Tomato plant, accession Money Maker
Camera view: vertical (180 deg); turntable rotation: 270 degrees
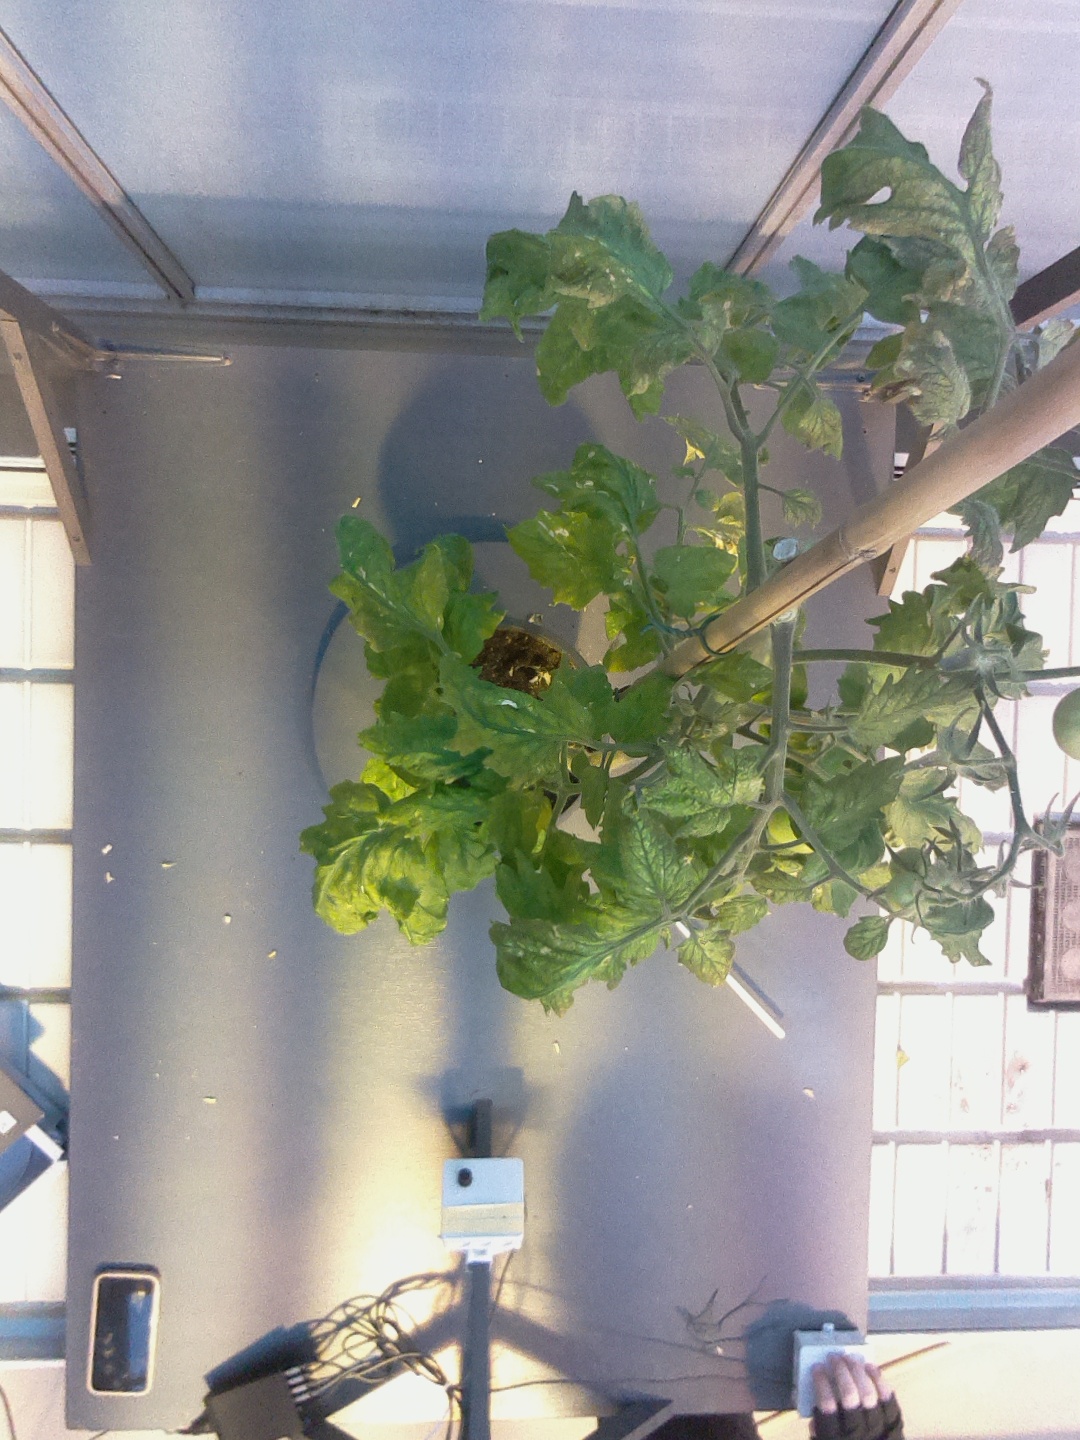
BBCH growth stage 75: 50%-60% of final fruit size